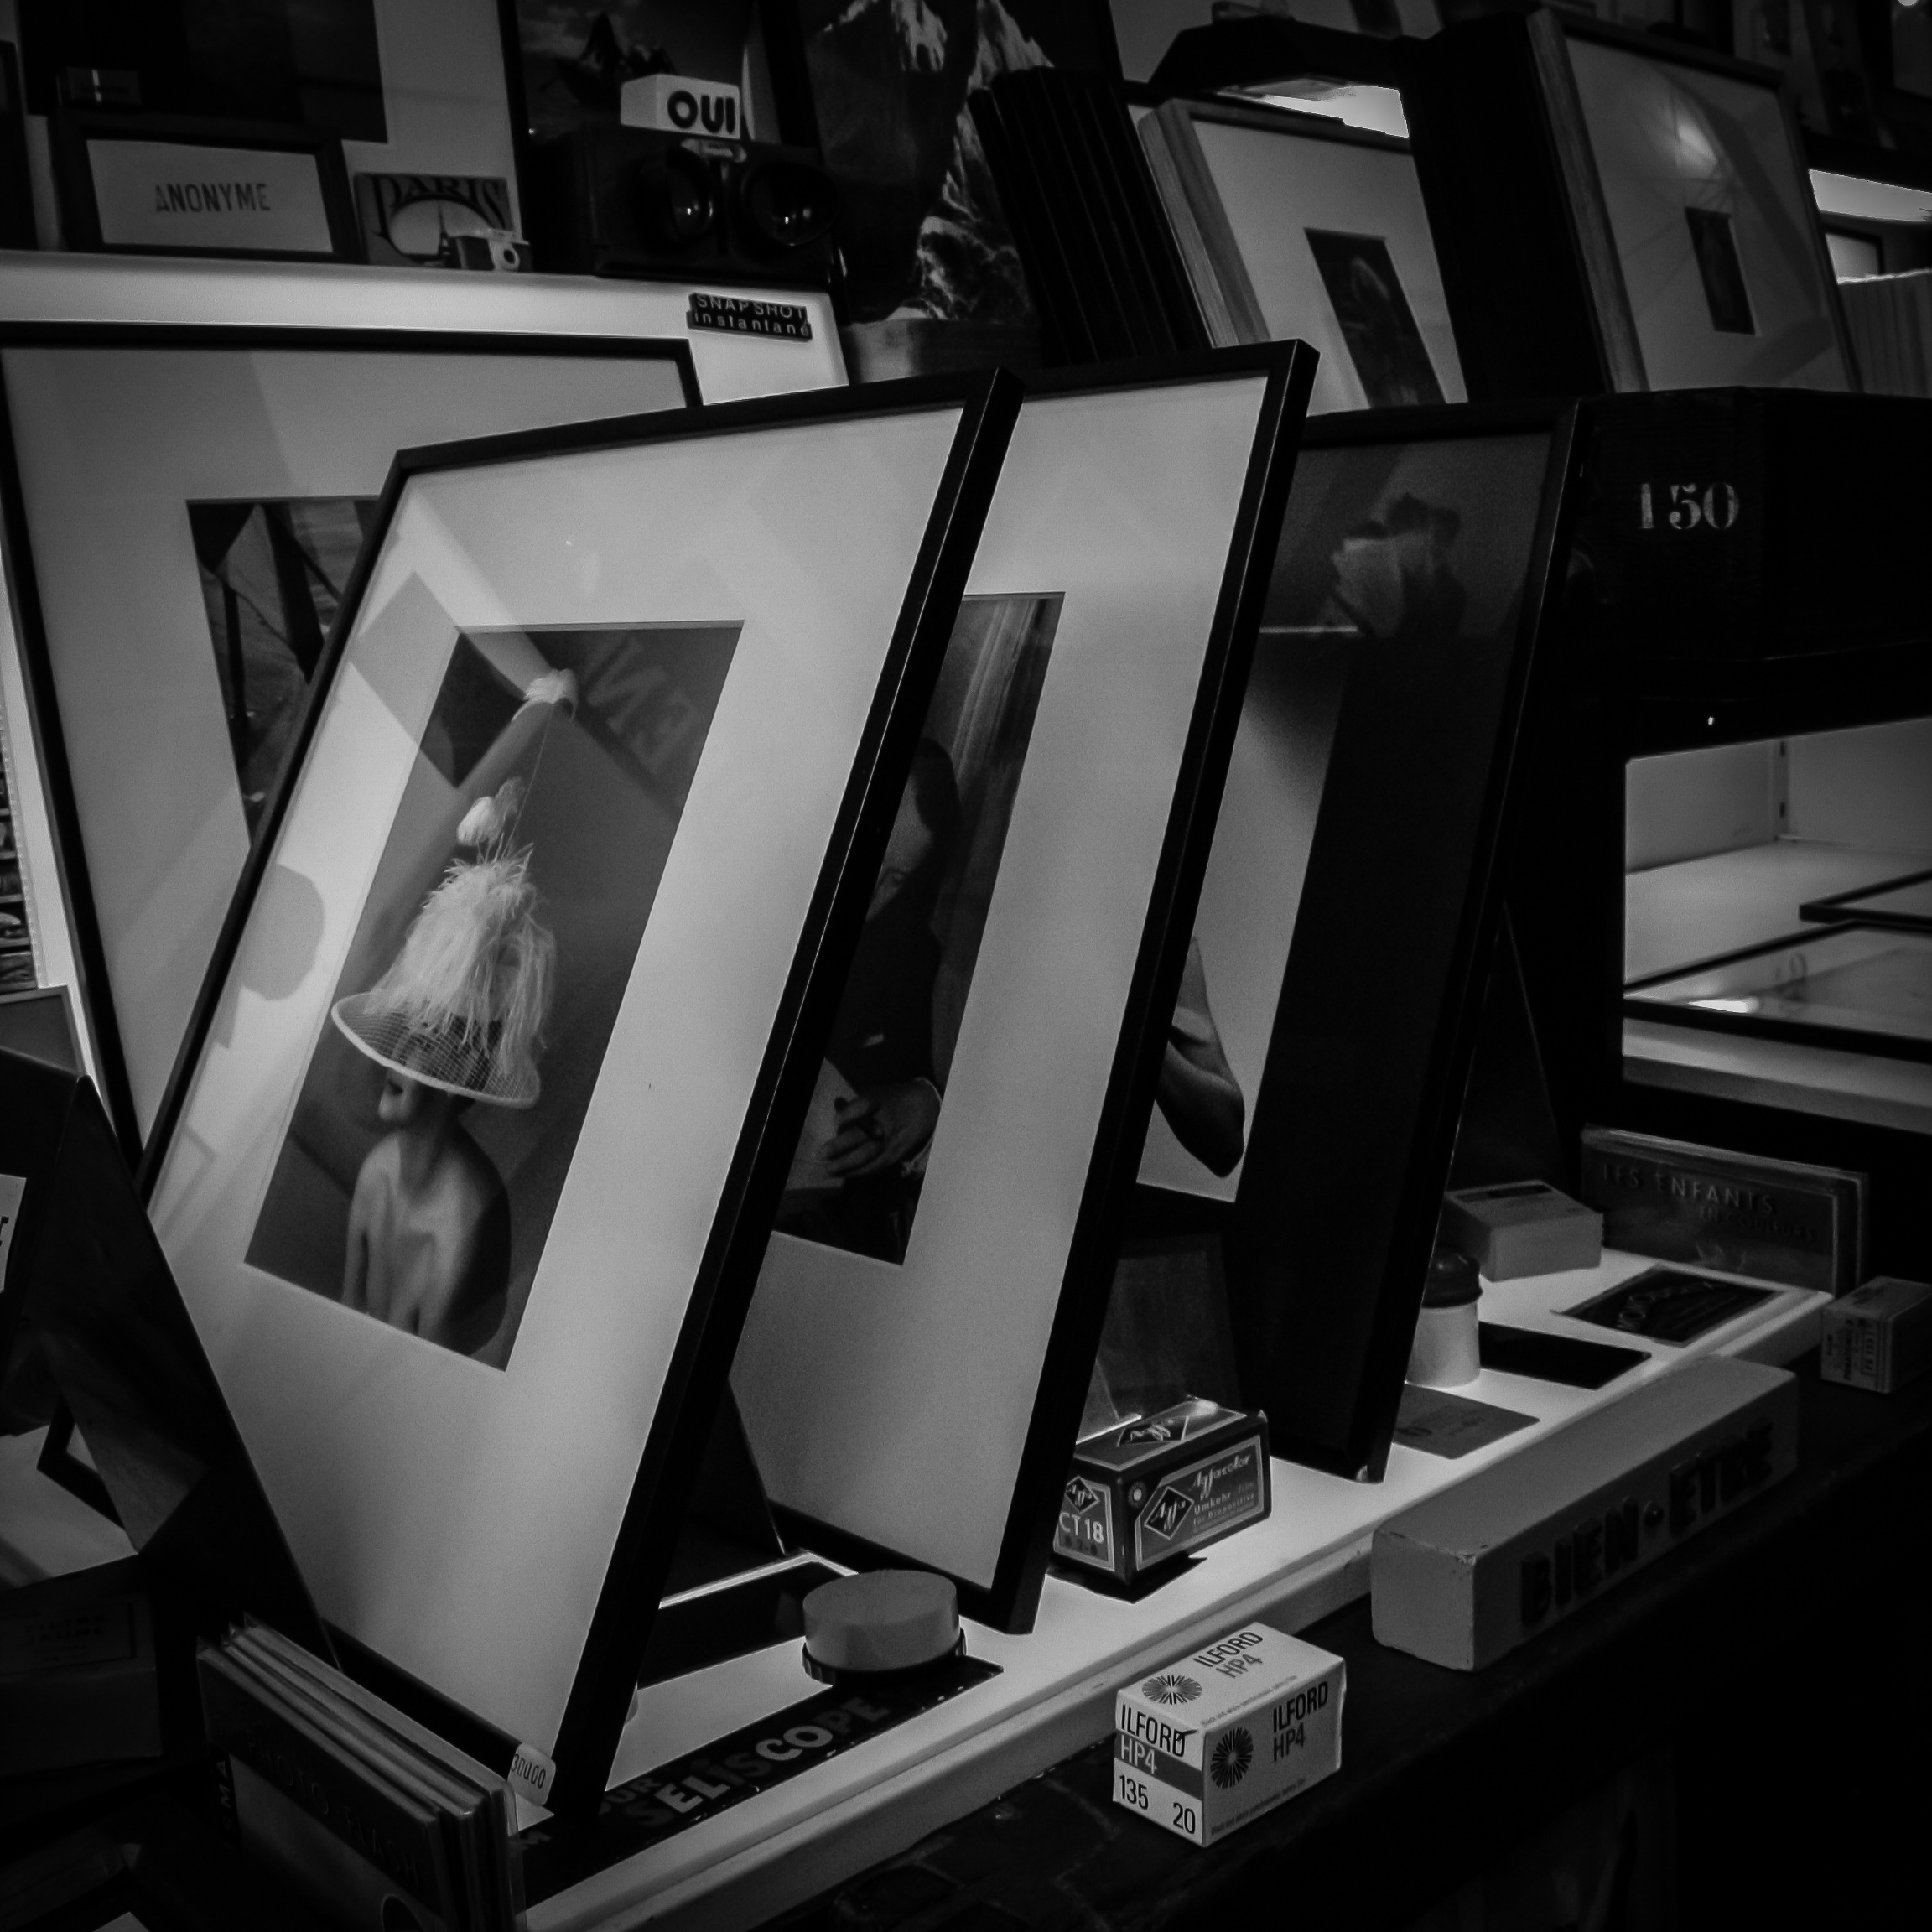
light, black and white, white, street, photography, paris, darkness, black, monochrome, design, photograph, shape, showcase, trader, monochrome photography